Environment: real
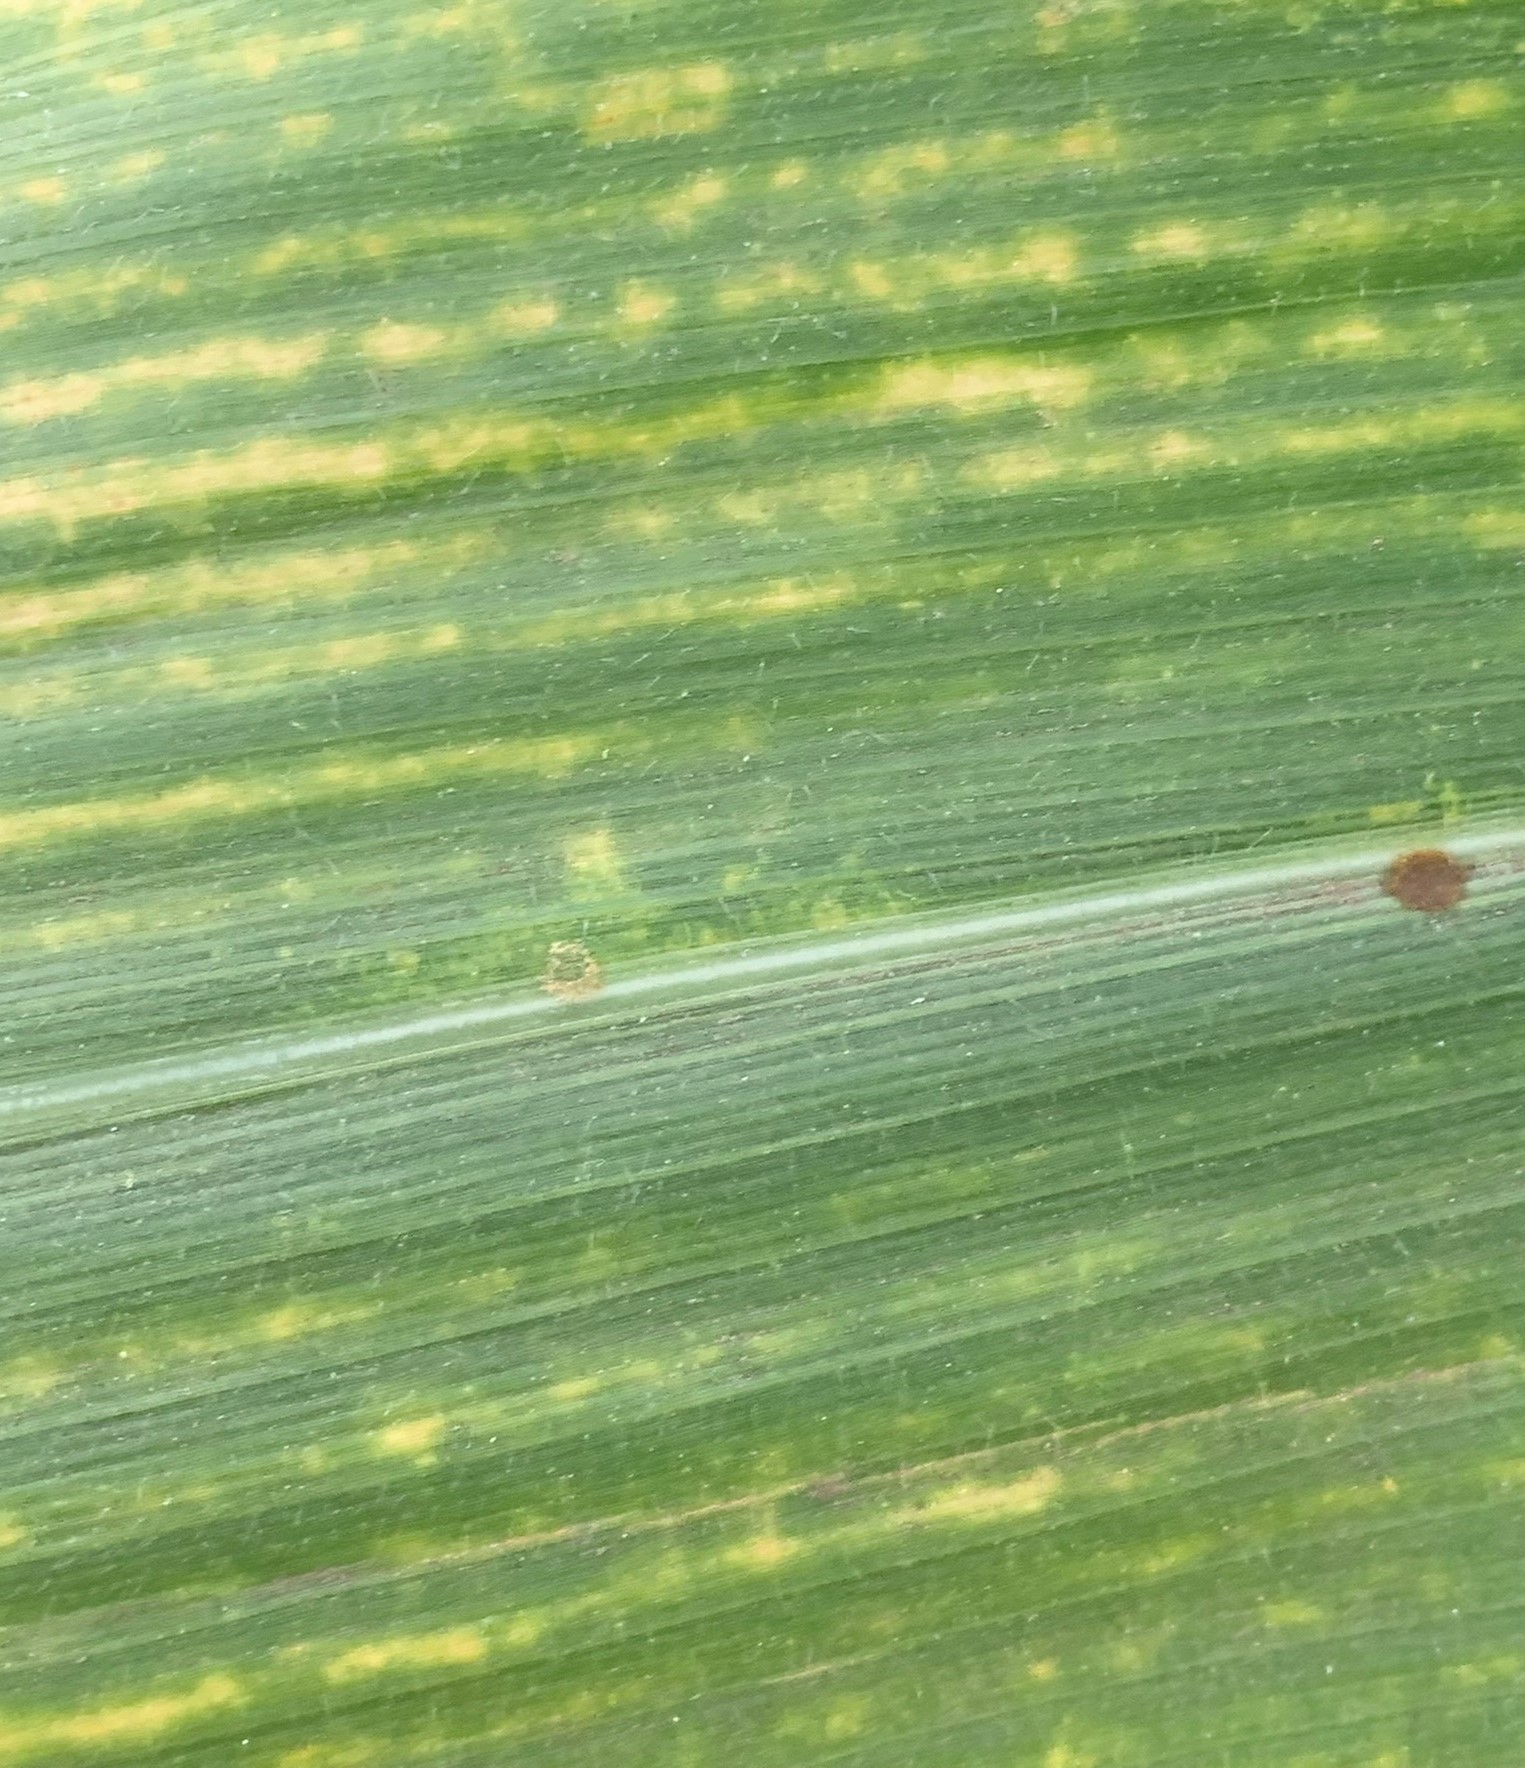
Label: lethal_necrosis